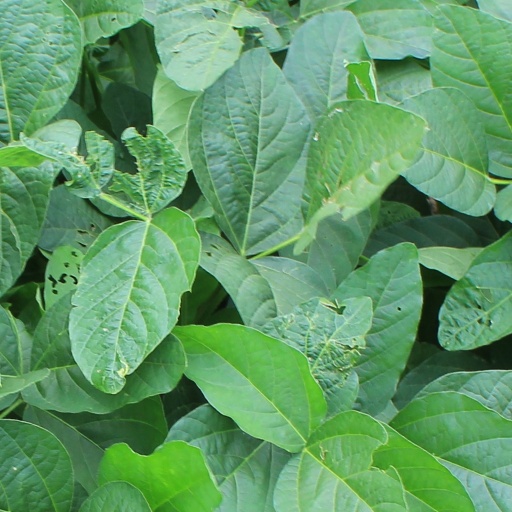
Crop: soybean